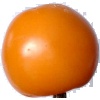
Label: Tomato Yellow 1